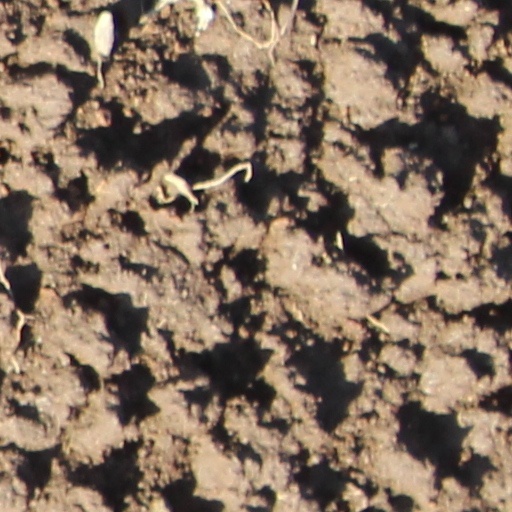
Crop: wheat